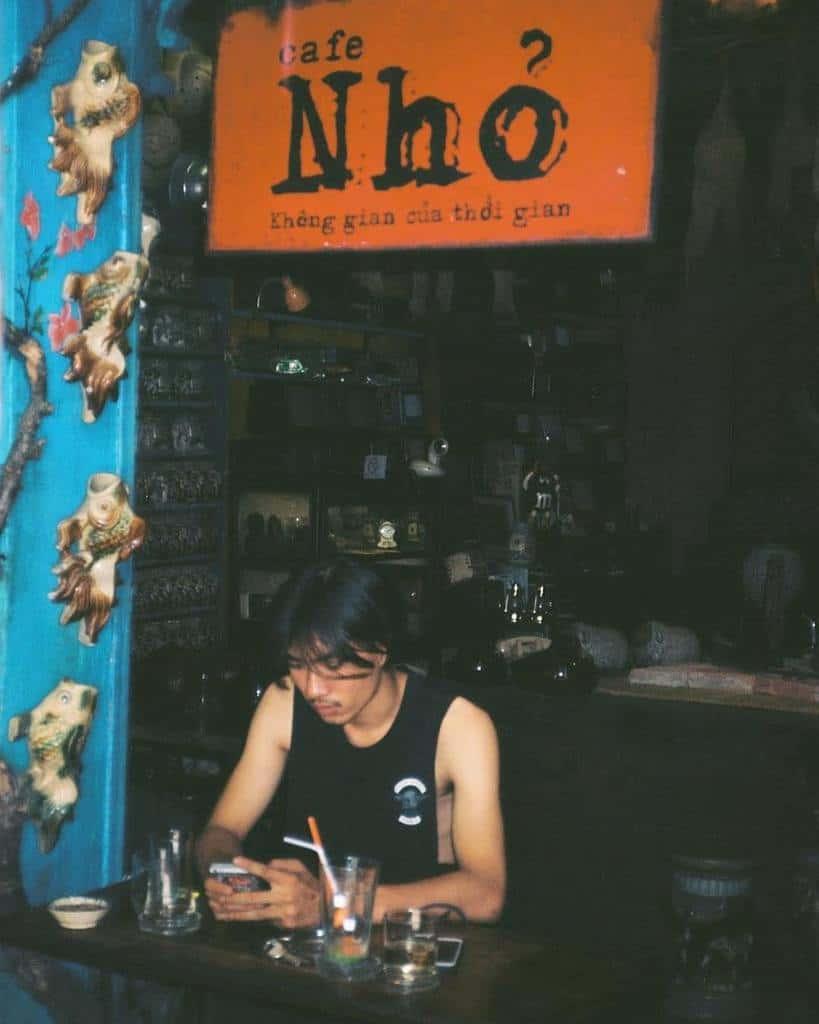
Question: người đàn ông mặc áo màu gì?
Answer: màu đen